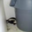
Label: skunk